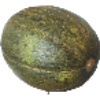
Label: Melon Piel de Sapo 1